Darrell Waltrip

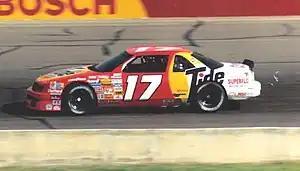
1989 Hendrick Motorsports Tide Chevrolet Lumina

Waltrip's partnership with car owner Junior Johnson led to huge success with three NASCAR Winston Cup Series (Winston Cup) championships and 43 Winston Cup wins. The connection between fast cars and alcohol consumption became a concern for him. He began to seek other opportunities after a conversation with his friend and pastor Cortez Cooper. Johnson had signed Budweiser to be his team's primary sponsor in 1984, which unintentionally made Waltrip one of the faces of the connection he was so concerned about.